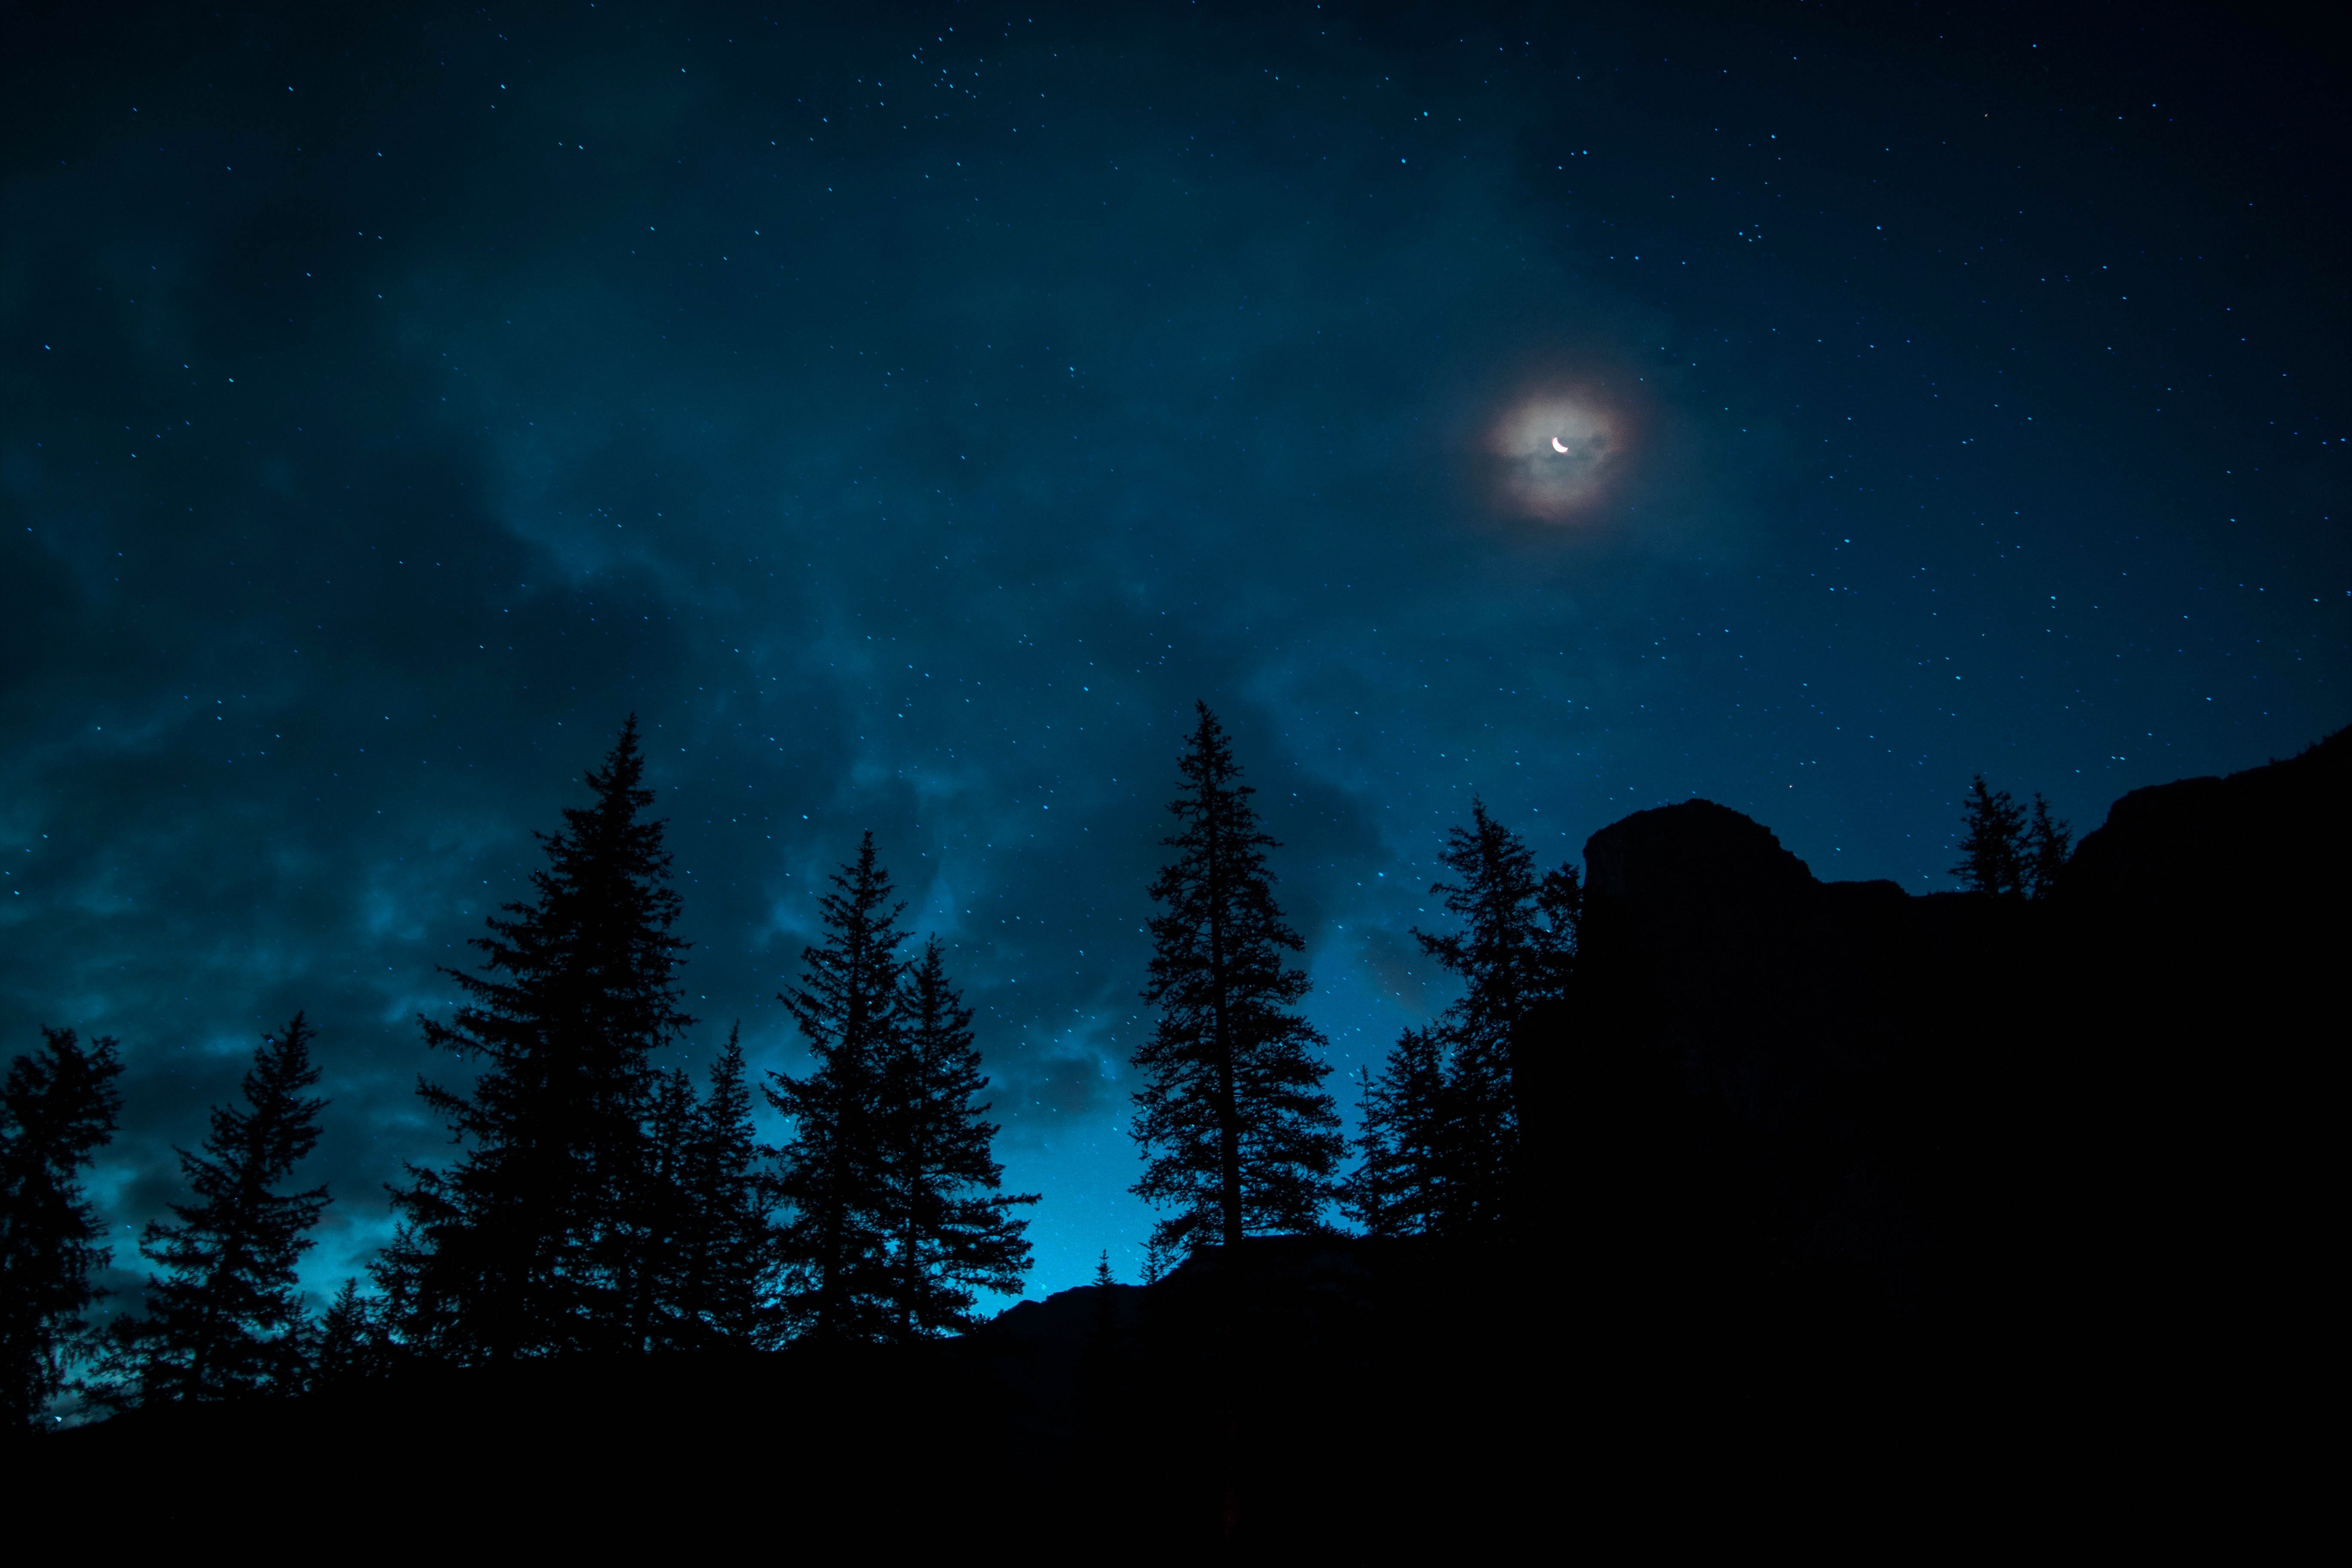
night, moon, summer, sky, nature, blue, light, tree, atmospheric phenomenon, moonlight, astronomical object, atmosphere, celestial event, darkness, midnight, star, cloud, landscape, forest, space, astronomy, mountain, national park, mountain range, world